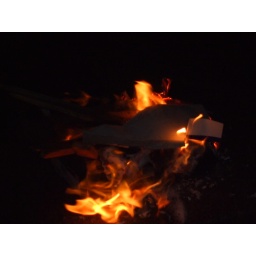
Flames from a shoe box full of wood, taken at night, in my back garden.